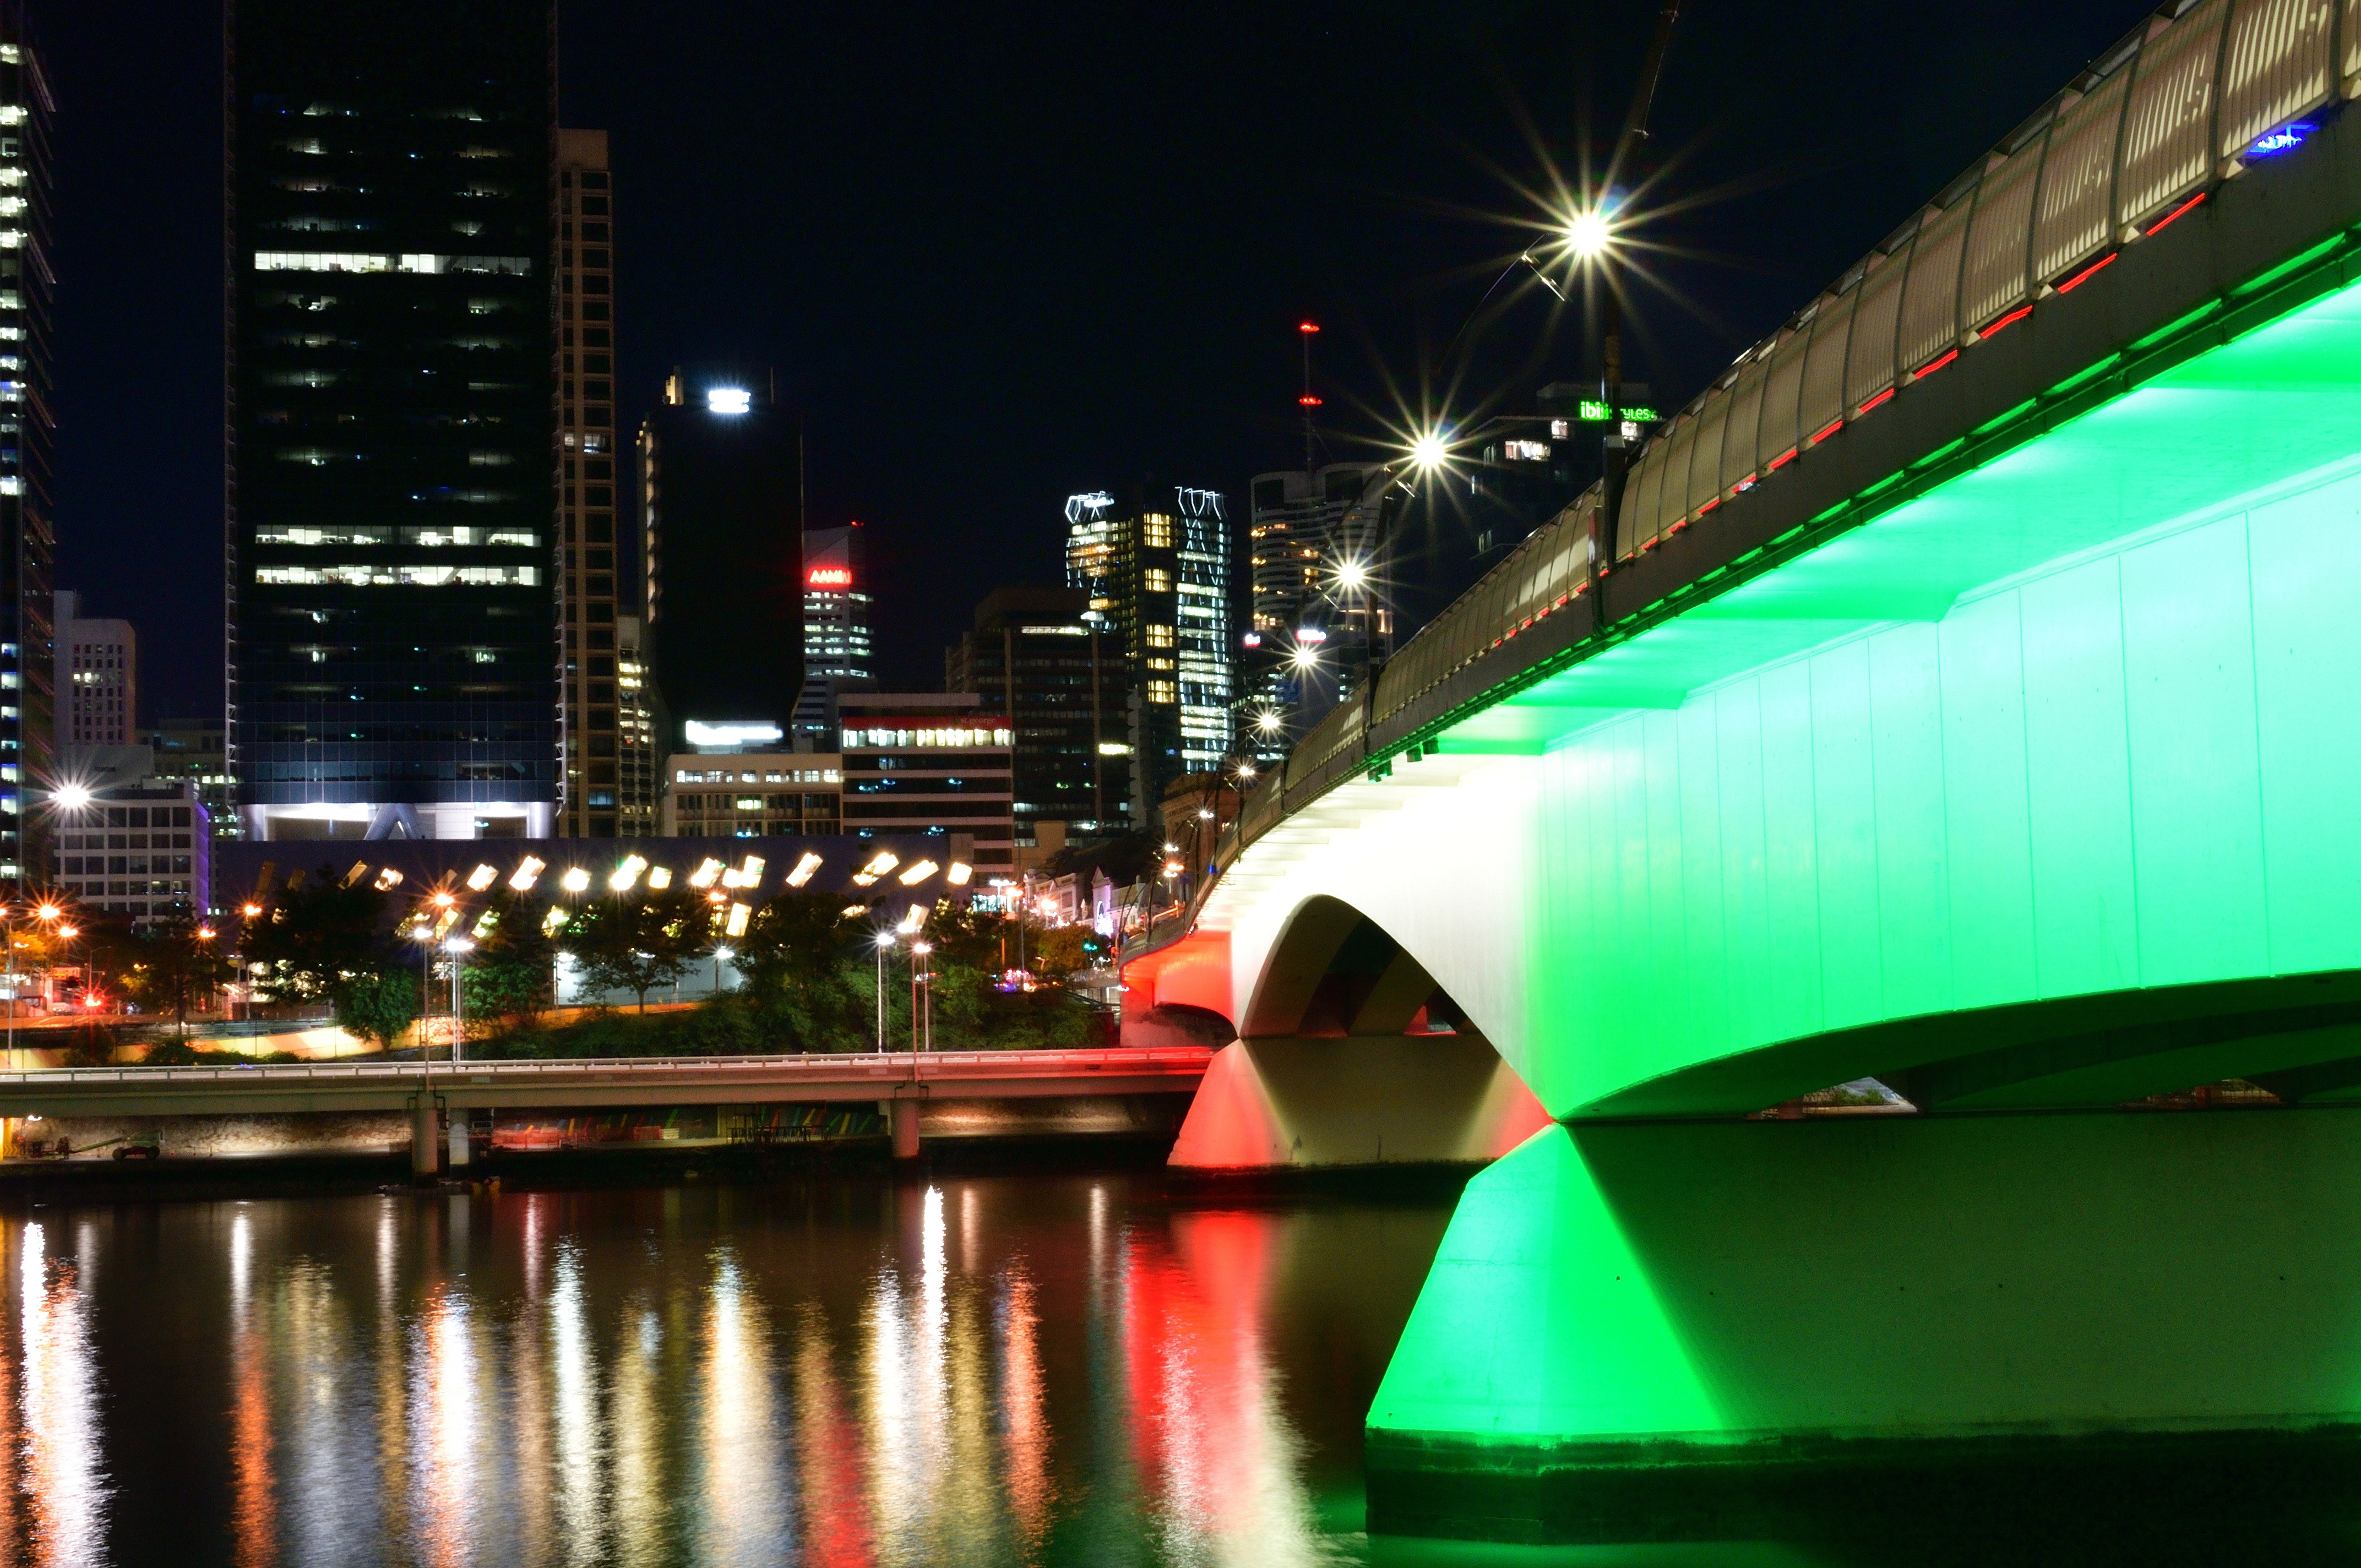
light, bridge, skyline, night, city, skyscraper, cityscape, downtown, evening, reflection, long exposure, australia, lights, wheels, queensland, aust, cbd, brisbane, brisbane river, urban area, italianweek, metropolitan area